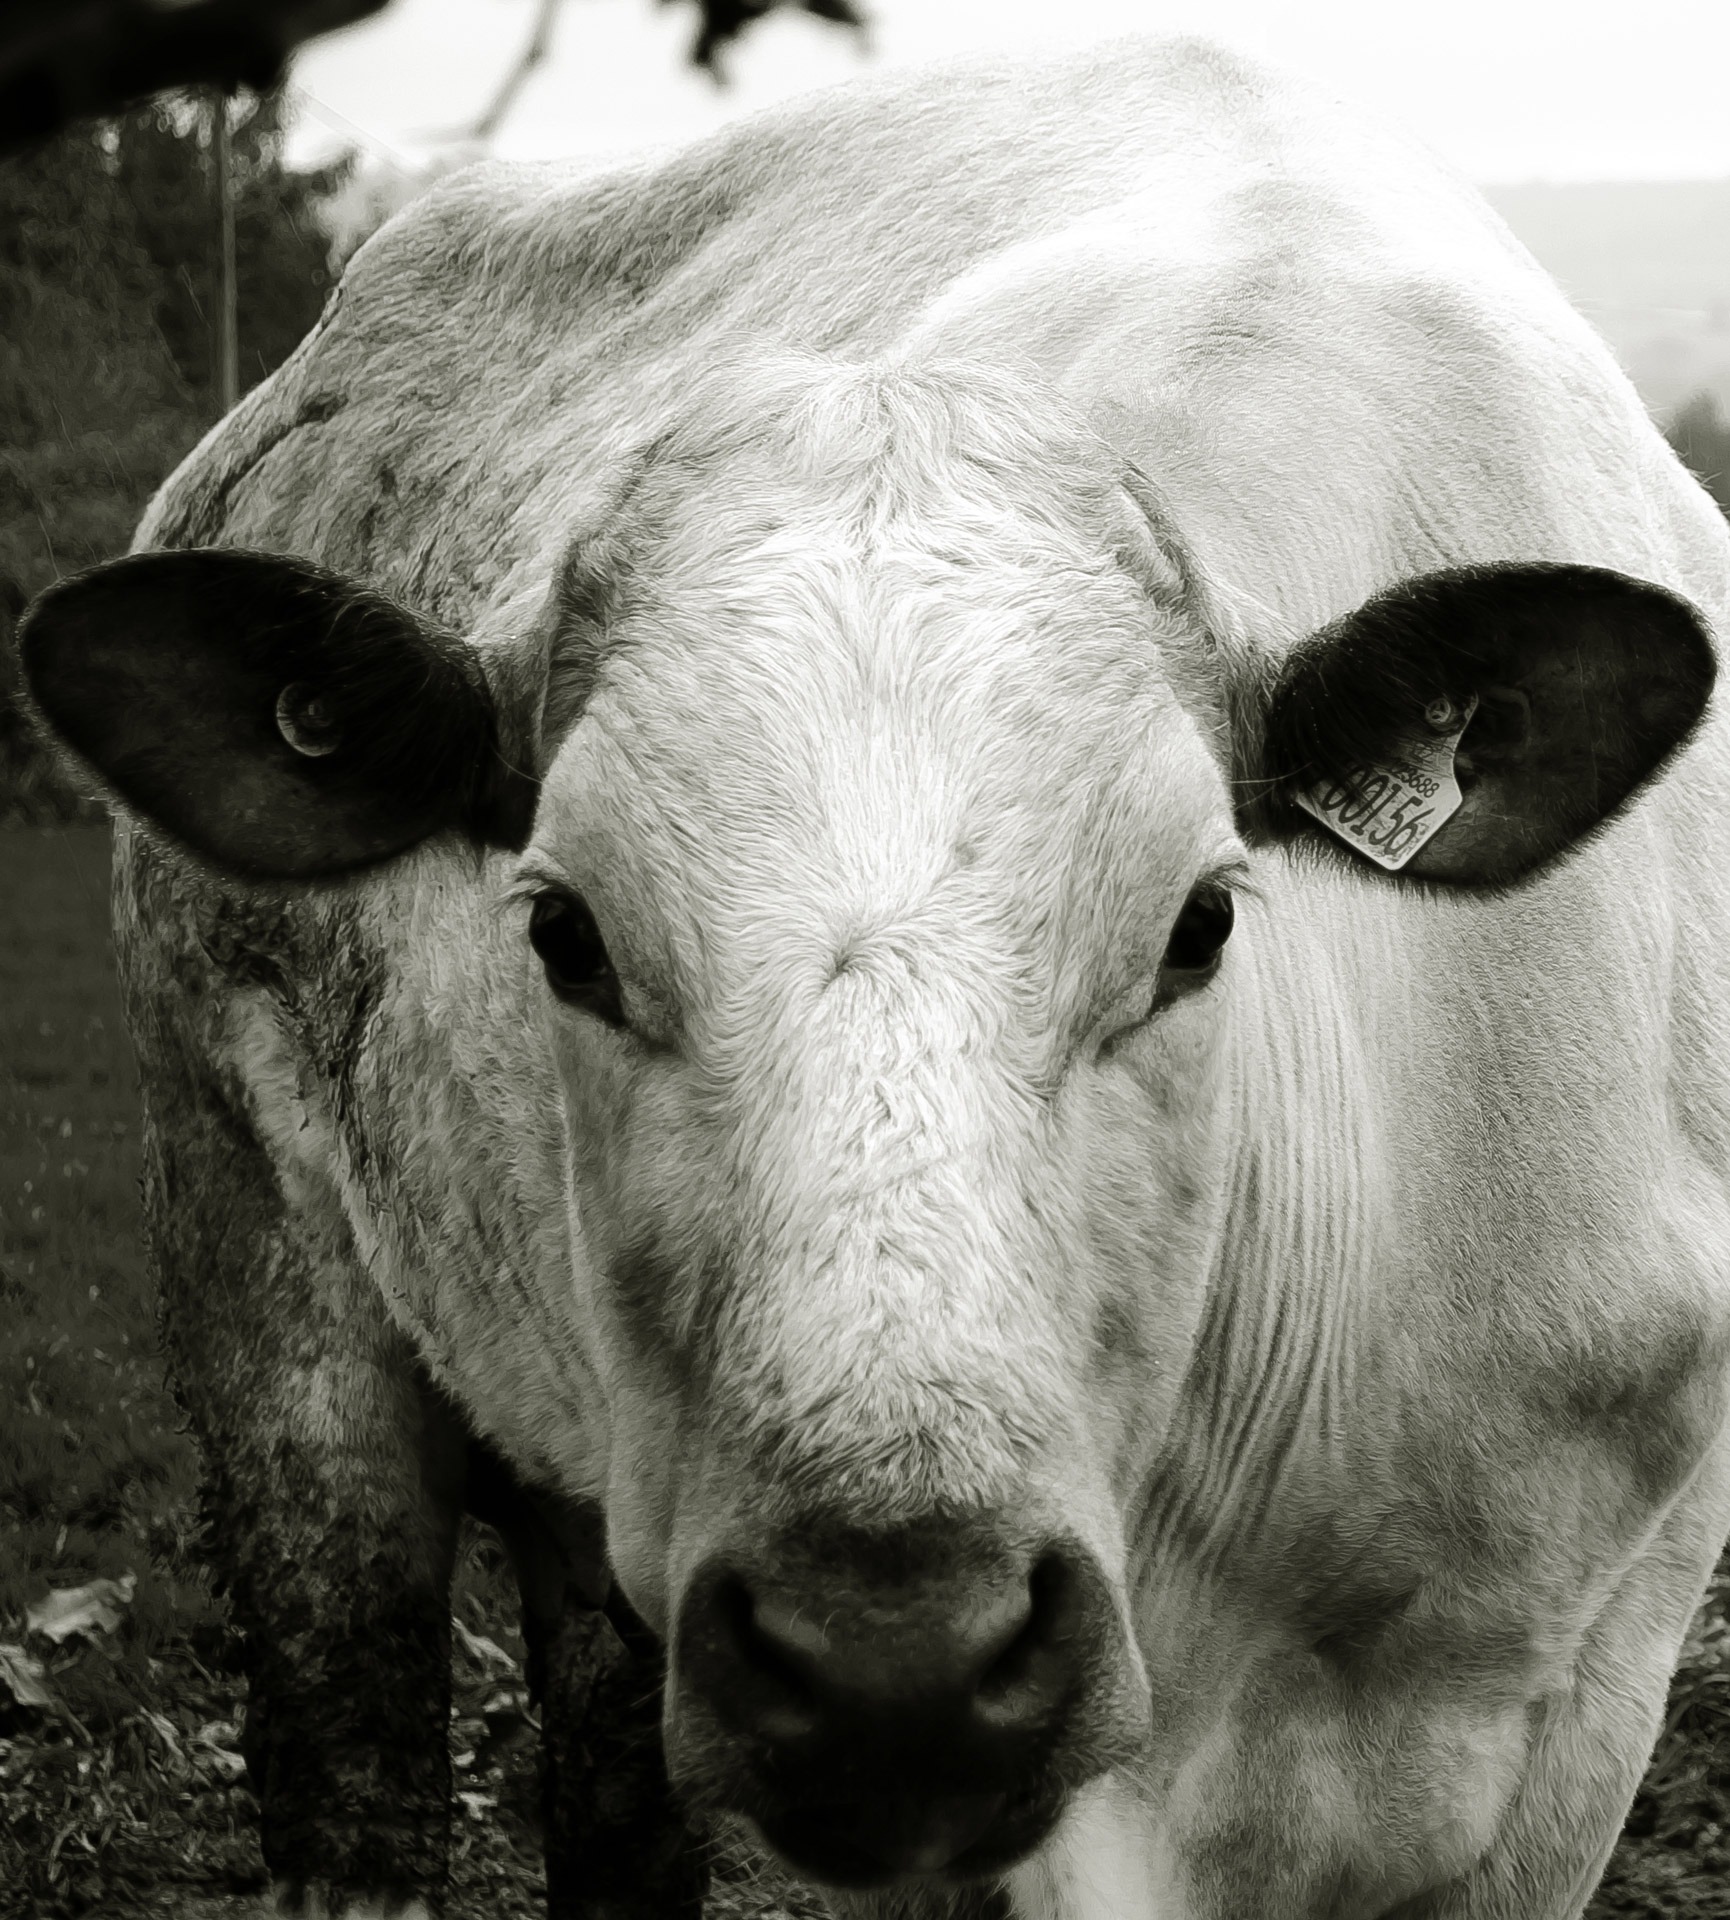
black and white, white, field, farm, barn, country, horn, rural, food, cow, cattle, herd, pasture, livestock, ranch, natural, mammal, agriculture, monochrome, milk, meat, beef, bovine, fauna, calf, agricultural, close up, graze, bull, stall, animals, head, stock, beast, vertebrate, domestic, production, moo, dairy, herbivore, breed, angus, heifer, dairy cow, monochrome photography, holstein, cattle like mammal, cow goat family